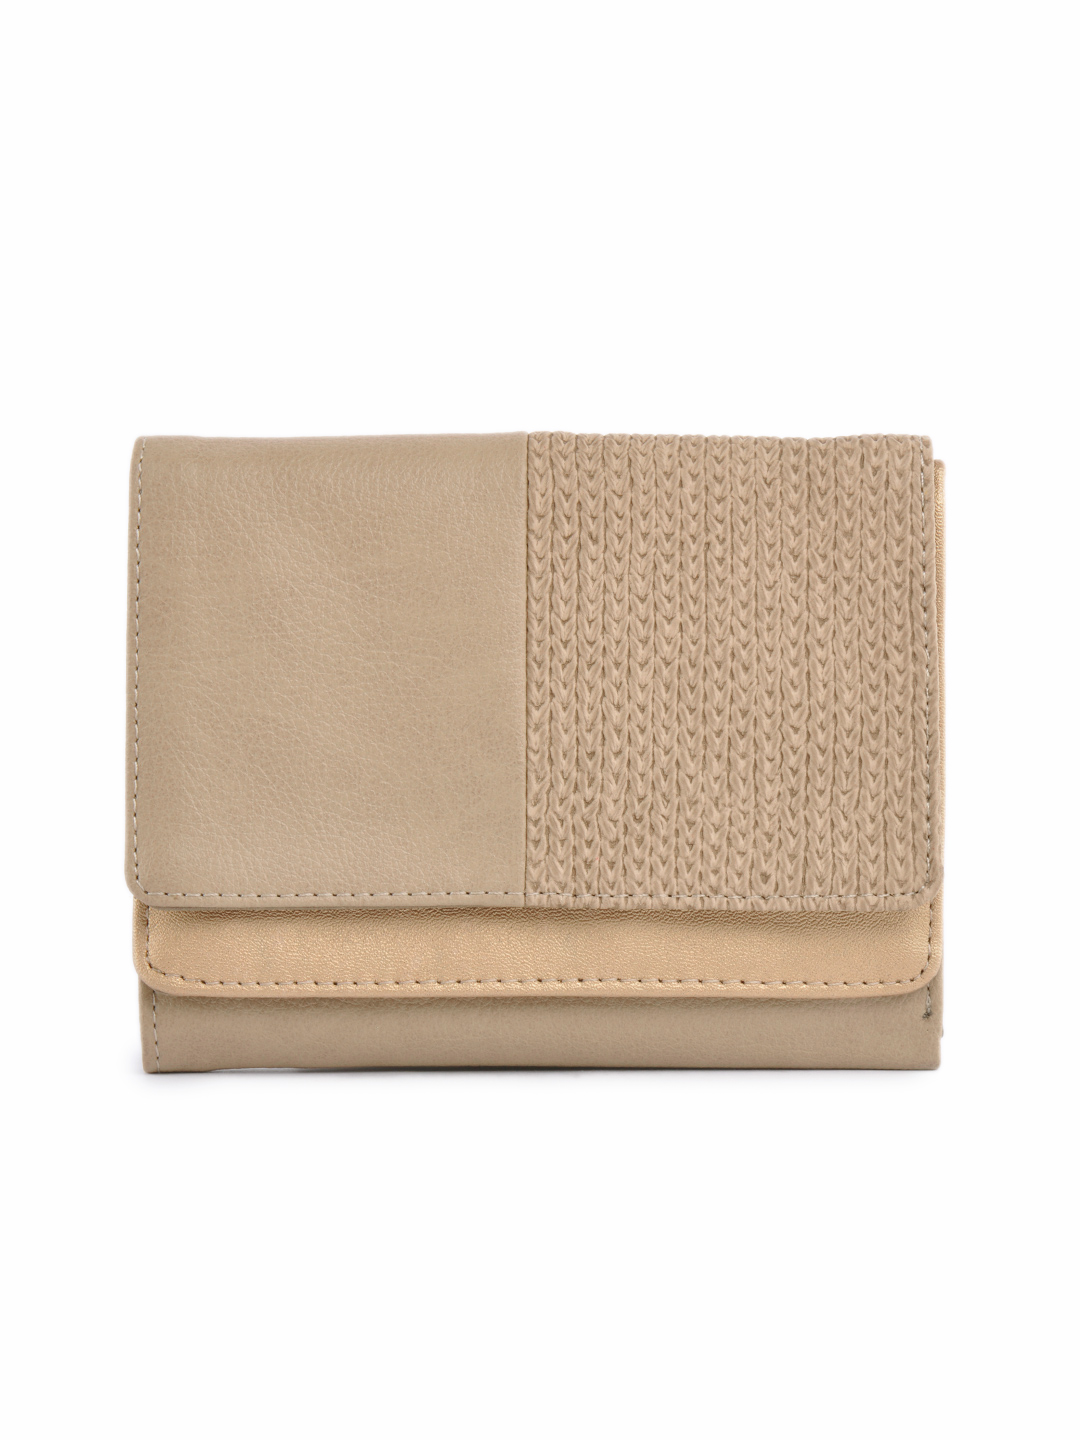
Baggit Women Humtum Taj Beige Wallet
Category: Accessories / Wallets / Wallets
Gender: Women
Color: Beige
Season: Winter 2015
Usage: Casual